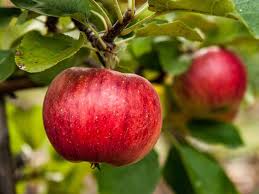
Label: Apple